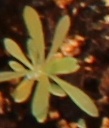
Label: Kochia